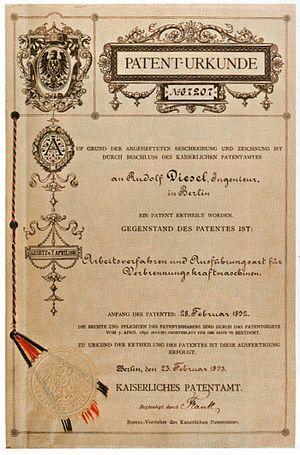
Rudolf Diesel est un ingénieur allemand, né le 18 mars 1858 à Paris et disparu dans la nuit du 29 au 30 septembre 1913 lors d'une traversée de la mer du Nord.